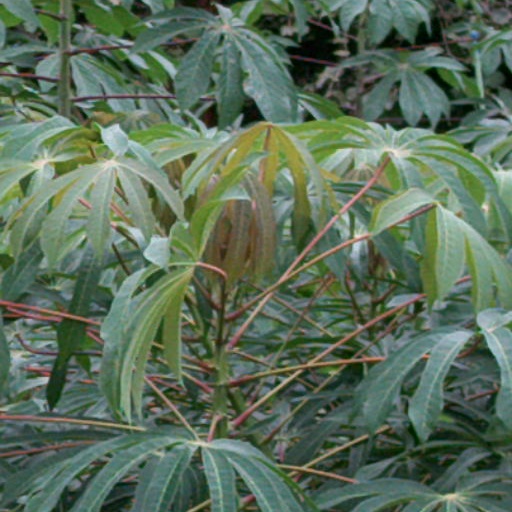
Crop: cassava